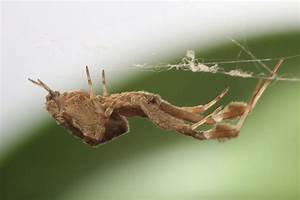
Label: spider